Kirill Polukhin

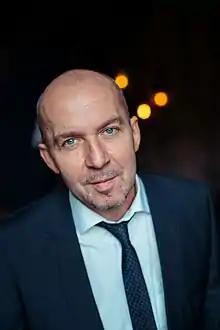

Kirill Alekseevich Polukhin (born 3 May 1969) is a Soviet and Russian film, stage, and television actor.